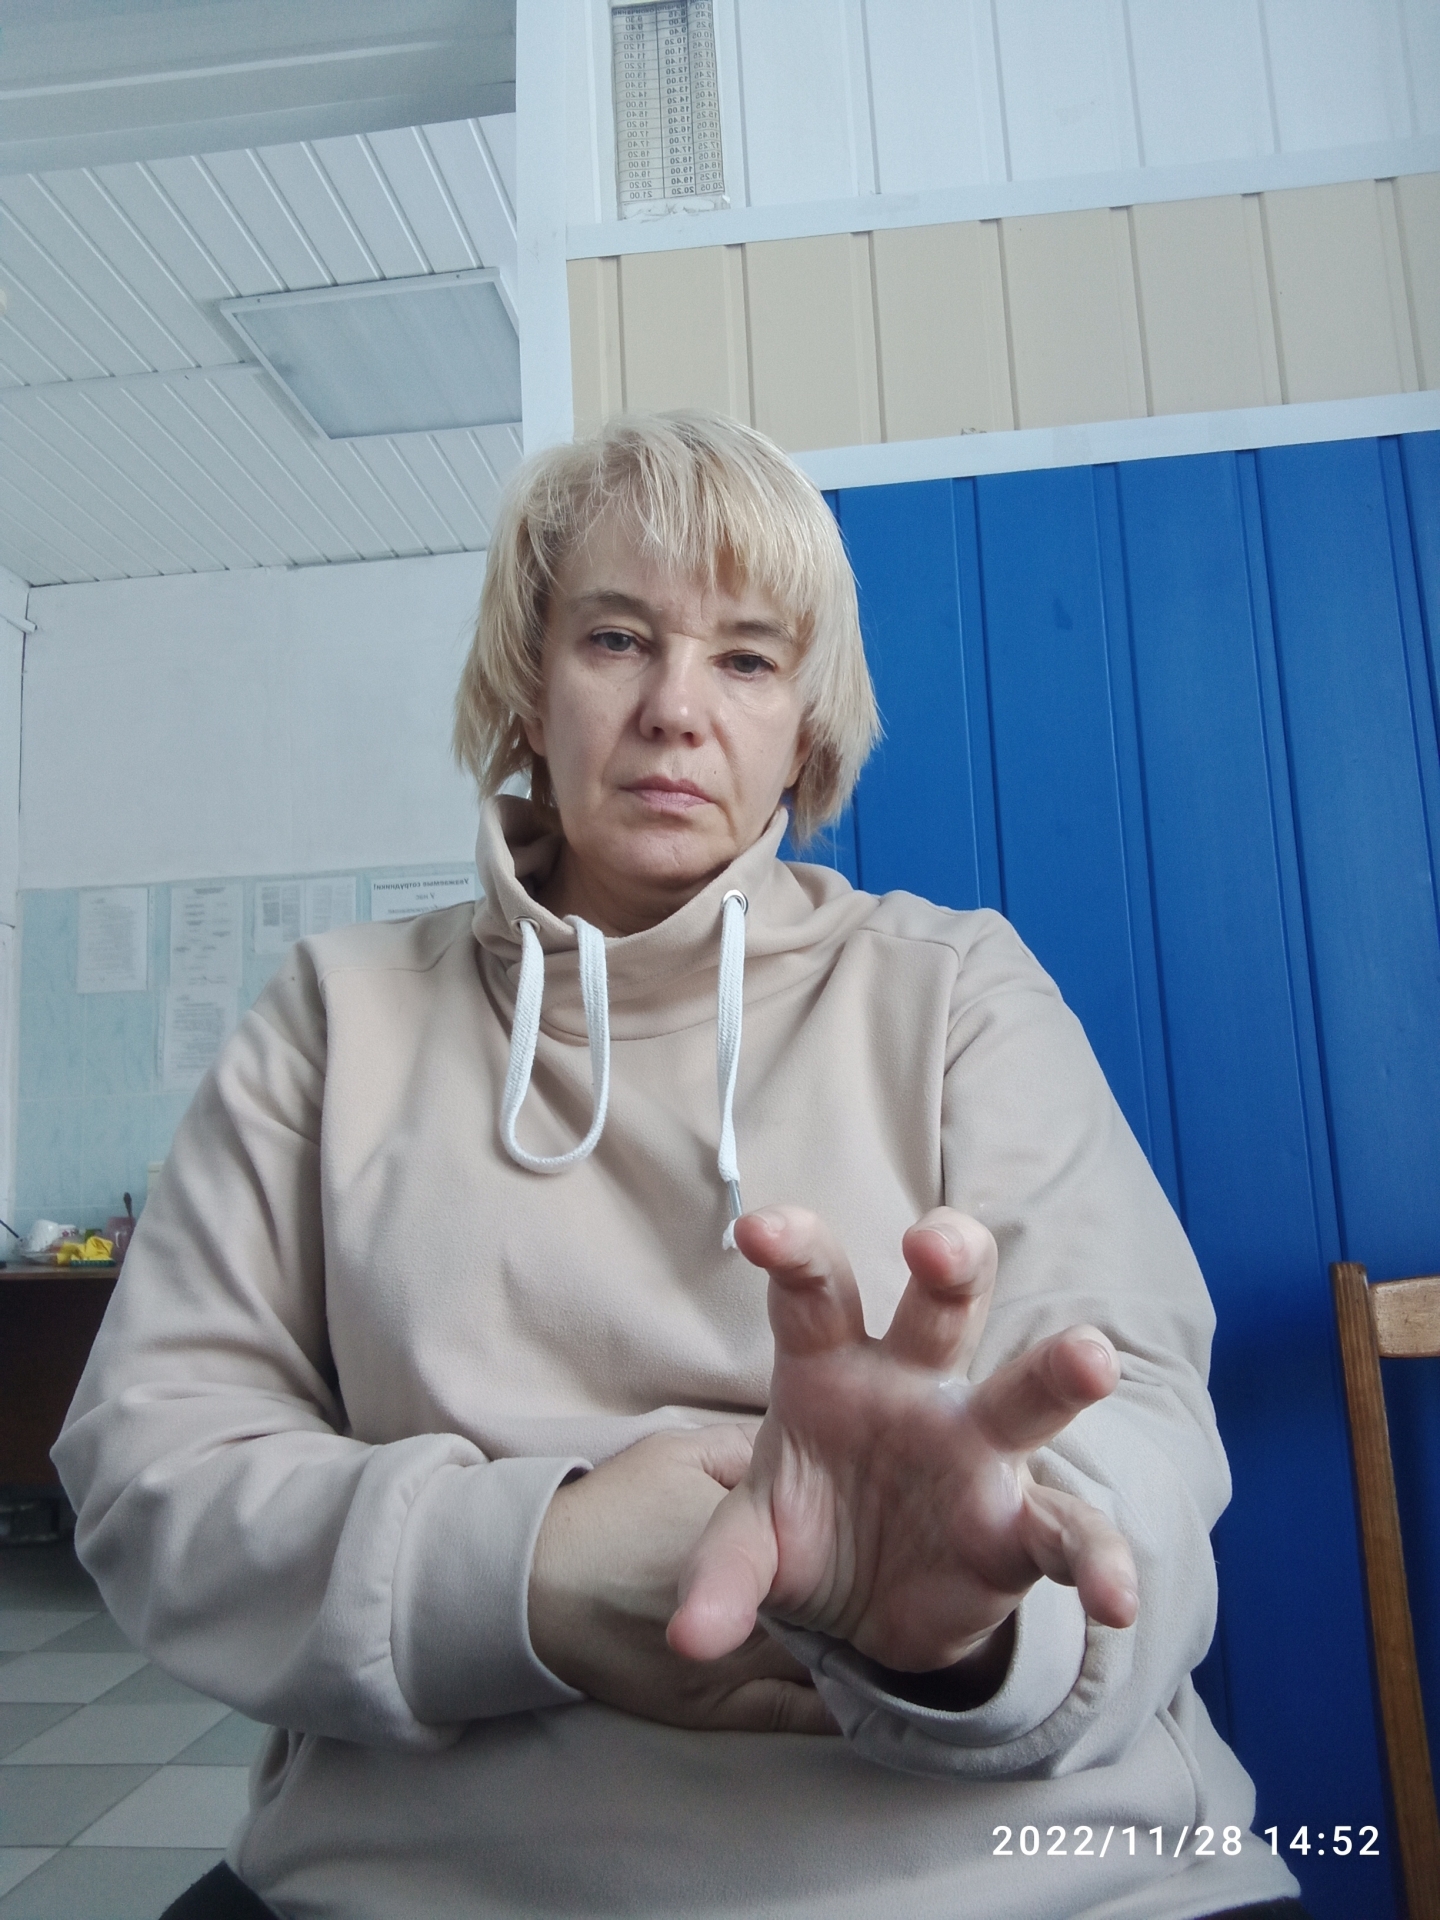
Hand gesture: grabbing